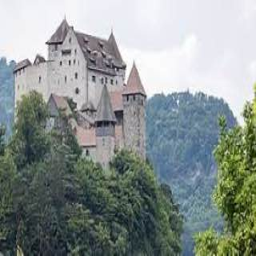
Burg Gutenberg